Battle of Wide Bay–Open Bay

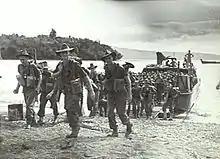
Infantrymen coming ashore from landing craft

In late February, the 19th Infantry Battalion was moved to Gogbulu Creek, where it relieved the 14th/32nd. Elements of the 2/14th Field Regiment established themselves at Karlai Plantation from where they fired support missions across the bay towards Waitavalo. Meanwhile, the 19th Infantry Battalion crossed the Mevelo River and sent patrols eastwards toward the Wulwut River, which flowed into Henry Reid Bay. From Henry Reid Bay, the Australians exploited towards the Kamandram Mission, on the edge of Wide Bay, where the Japanese had earlier established a new defensive line. In mid-February, the two forces clashed for the first time in the area, but the Japanese were unable to check the Australian advance. In early March, the Australian high command ordered an advance towards the coconut plantations at Waitavolo and Tol on the northern edge of Henry Reid Bay. At Tol, the Australians found evidence of a large scale massacre of Australian troops, who had been murdered by troops from the III Battalion, 144th Infantry Regiment in 1942 when the Japanese had captured the island from the Australians. They subsequently exhumed 158 bodies.